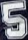
Number: 5